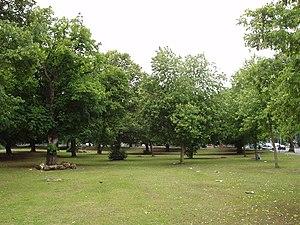
Ealing Common est un vaste espace ouvert situé à Ealing, à l'ouest de Londres.